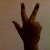
The image shows a hand gesture representing the number 3 in Indian Sign Language.